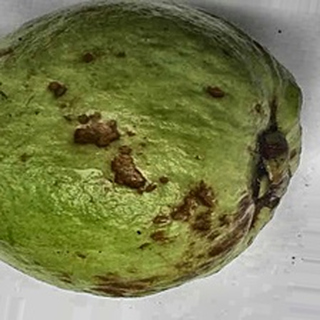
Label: guava_anthracnose